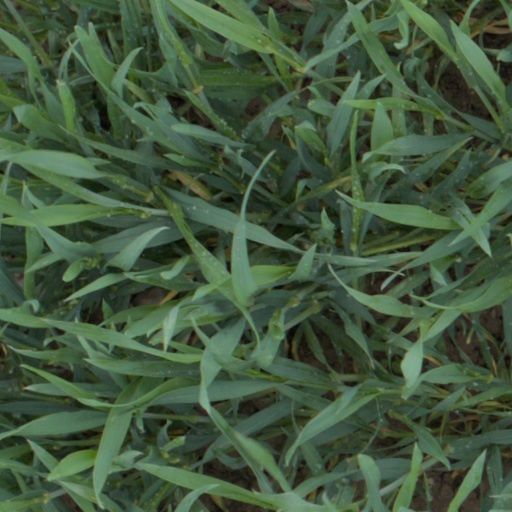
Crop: wheat